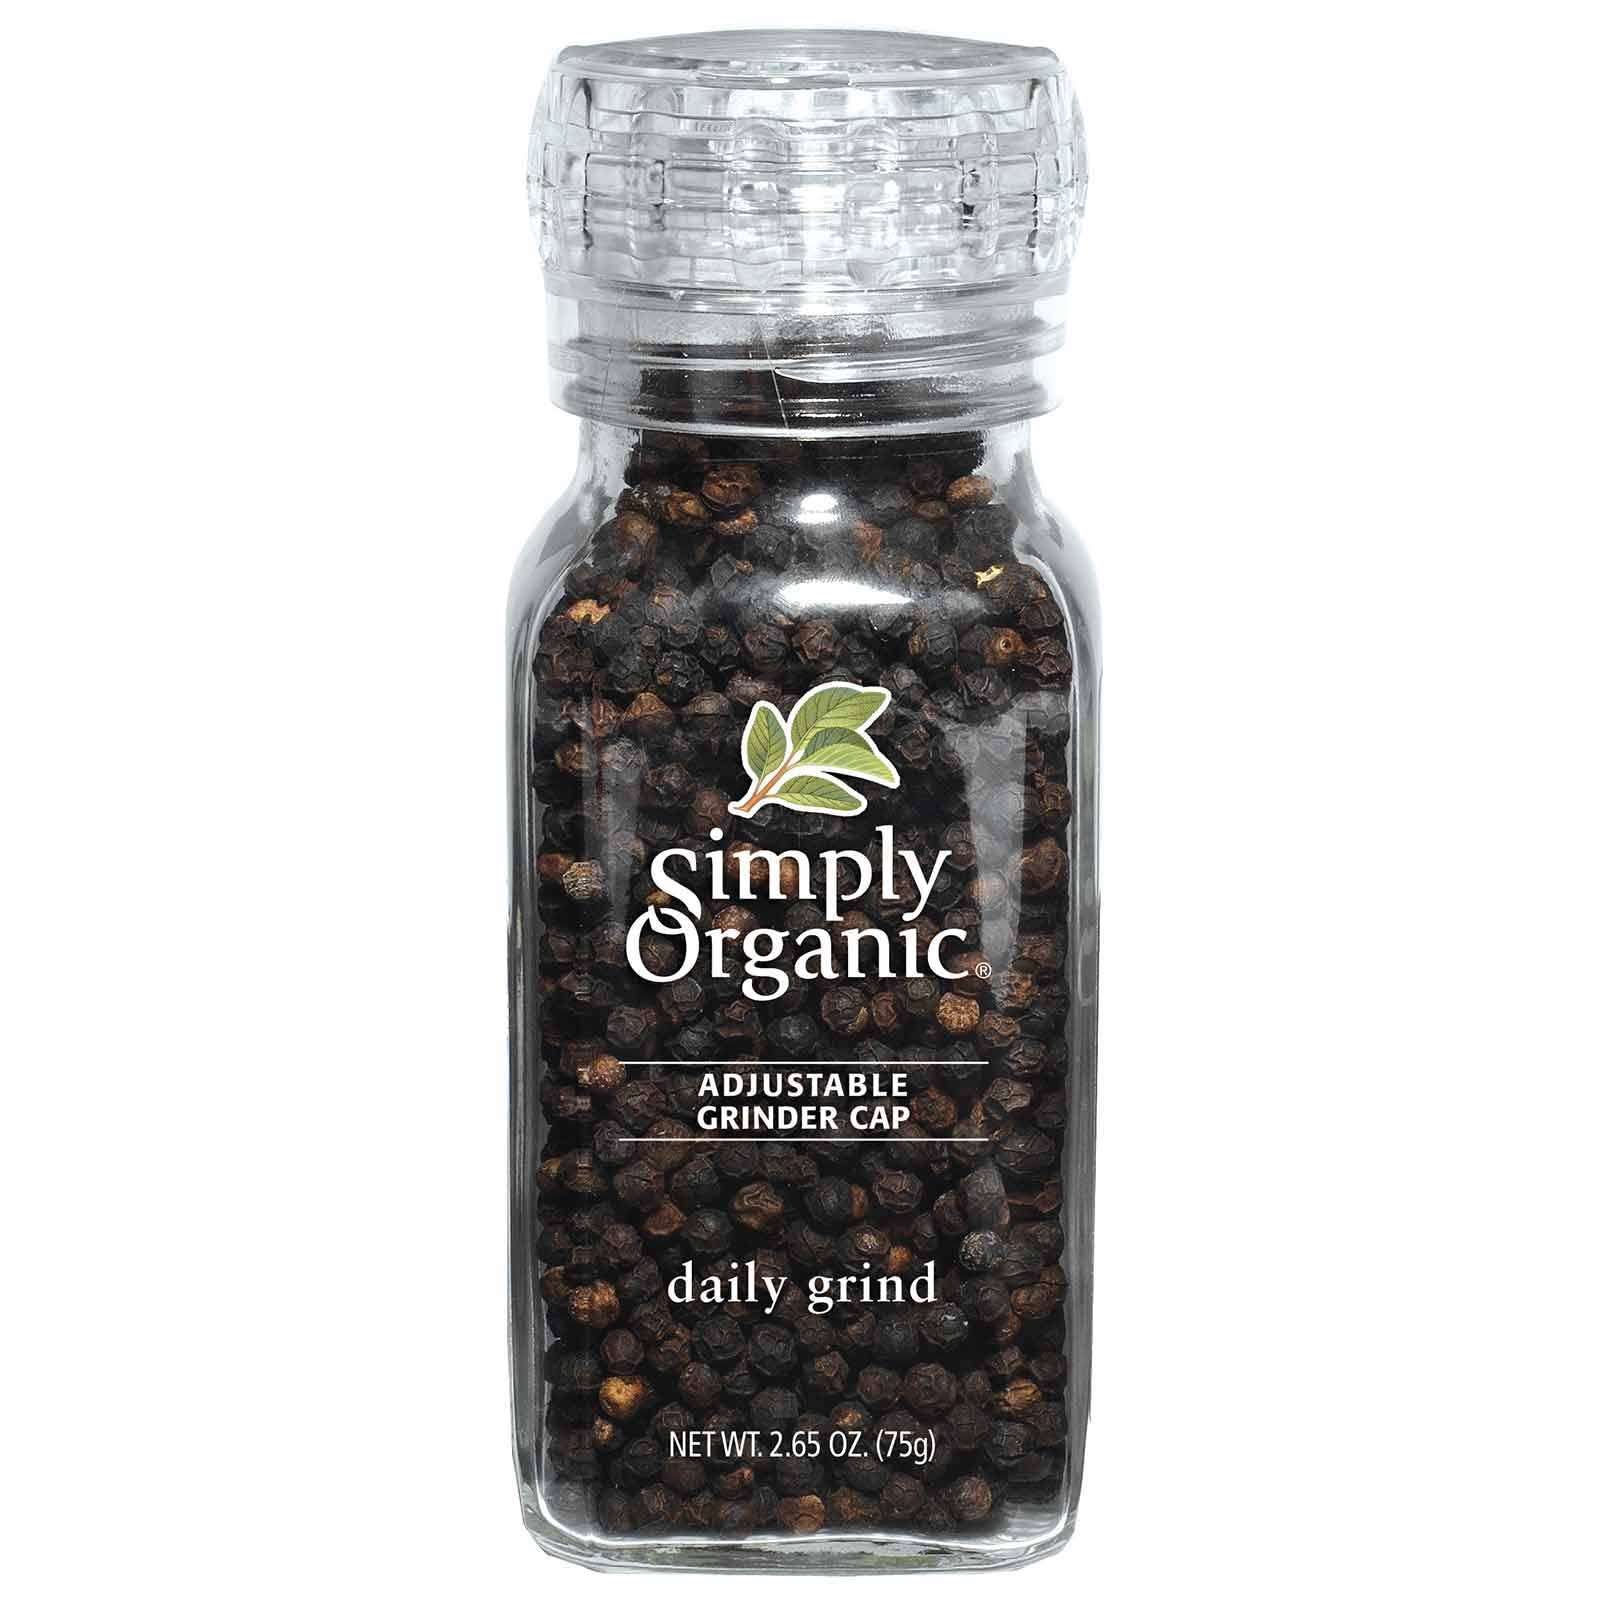
Item Name: Simply Organic Daily Grind, Certified Organic | 2.65 oz | Pack of 6 | Piper nigrum L.
Product Description: <p>Enjoy Simply Organic Daily Grind Certified Organic Peppercorns. Simply Organic Daily Grind Black Peppercorns Will Leave One Weak In The Knees And Wondering Just How Much Of A Good Thing One Can Take. (Note: Description is informational only. Please refer to ingredients label on product prior to use and address any health questions to your Health Professional prior to use.</p>
Value: 15.9
Unit: Count

Price: 9.82